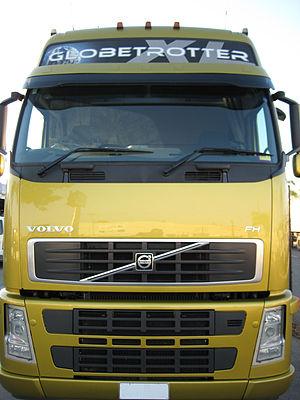
Le Volvo FH est un véhicule du type poids lourd, produit par le constructeur suédois AB Volvo.